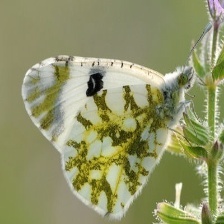
Species: EASTERN DAPPLE WHITE
Butterfly family (ImageNet category): cabbage_butterfly